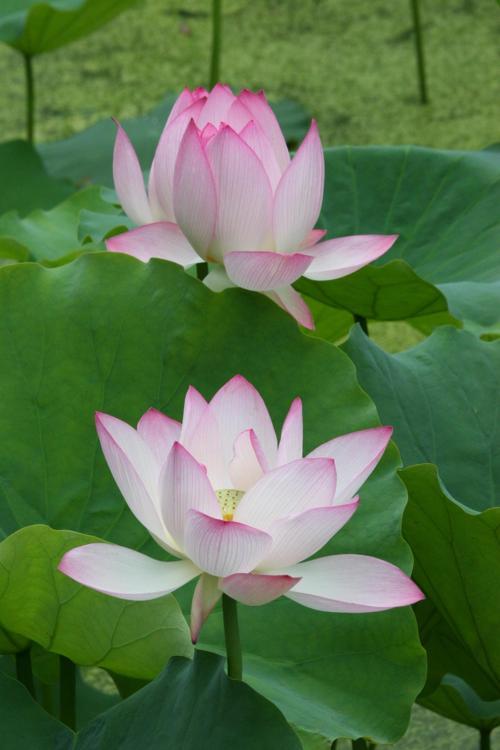
Label: lotus